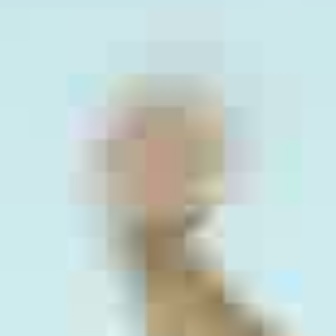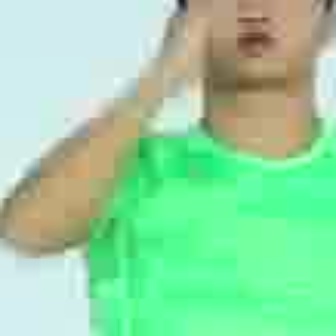
  Please identify the target specified by the bounding box [77,72,237,232] in the first image and locate it in the second image. Return the coordinates in [x_min,y_min,x_max,y_max] format.
Answer: [146,3,226,83]